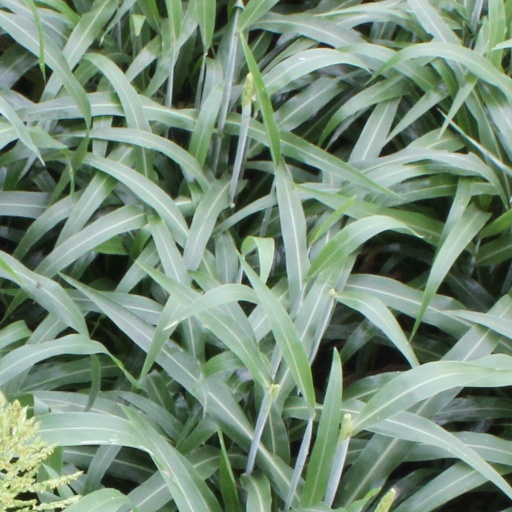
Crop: sorghum